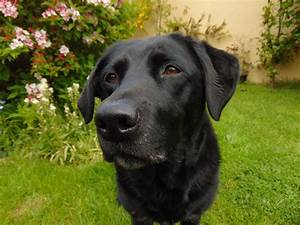
Label: dog